Clarrie Lethlean

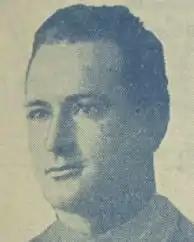

Clarence Lloyd "Clarrie" Lethlean (12 July 1900 – 18 July 1969) was an Australian rules footballer who played with Melbourne and Hawthorn in the Victorian Football League (VFL).